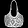
Label: Bag